Australia at the 1996 Summer Paralympics

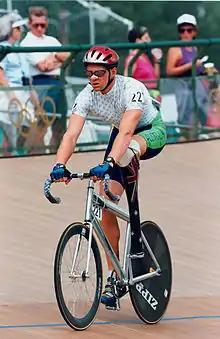
Silver medalist Paul Lake in the LC1 omnium event

Men – Paul Clohessy, Kerry Golding (Pilot for Kieran Modra)), Matthew Gray, Steve Gray (Pilot for Greg Madson), Eddie Hollands (Pilot for Paul Clohessy)), Peter Homann, Paul Lake, Paul Lamond (Pilot for Lyn Lepore), Gregory Madson, Kieran Modra, Christopher Scott